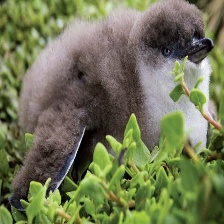
Species: FAIRY PENGUIN
Scientific name: EUDYPTULA MINOR
ImageNet parent category: king_penguin